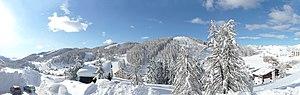
Vue panoramique de la station de ski de Valberg en Février 2009
Valberg est une station de sports d'hiver située sur les communes de Guillaumes, de Péone et de Beuil dans le département des Alpes-Maritimes, dans le haut Pays Niçois.